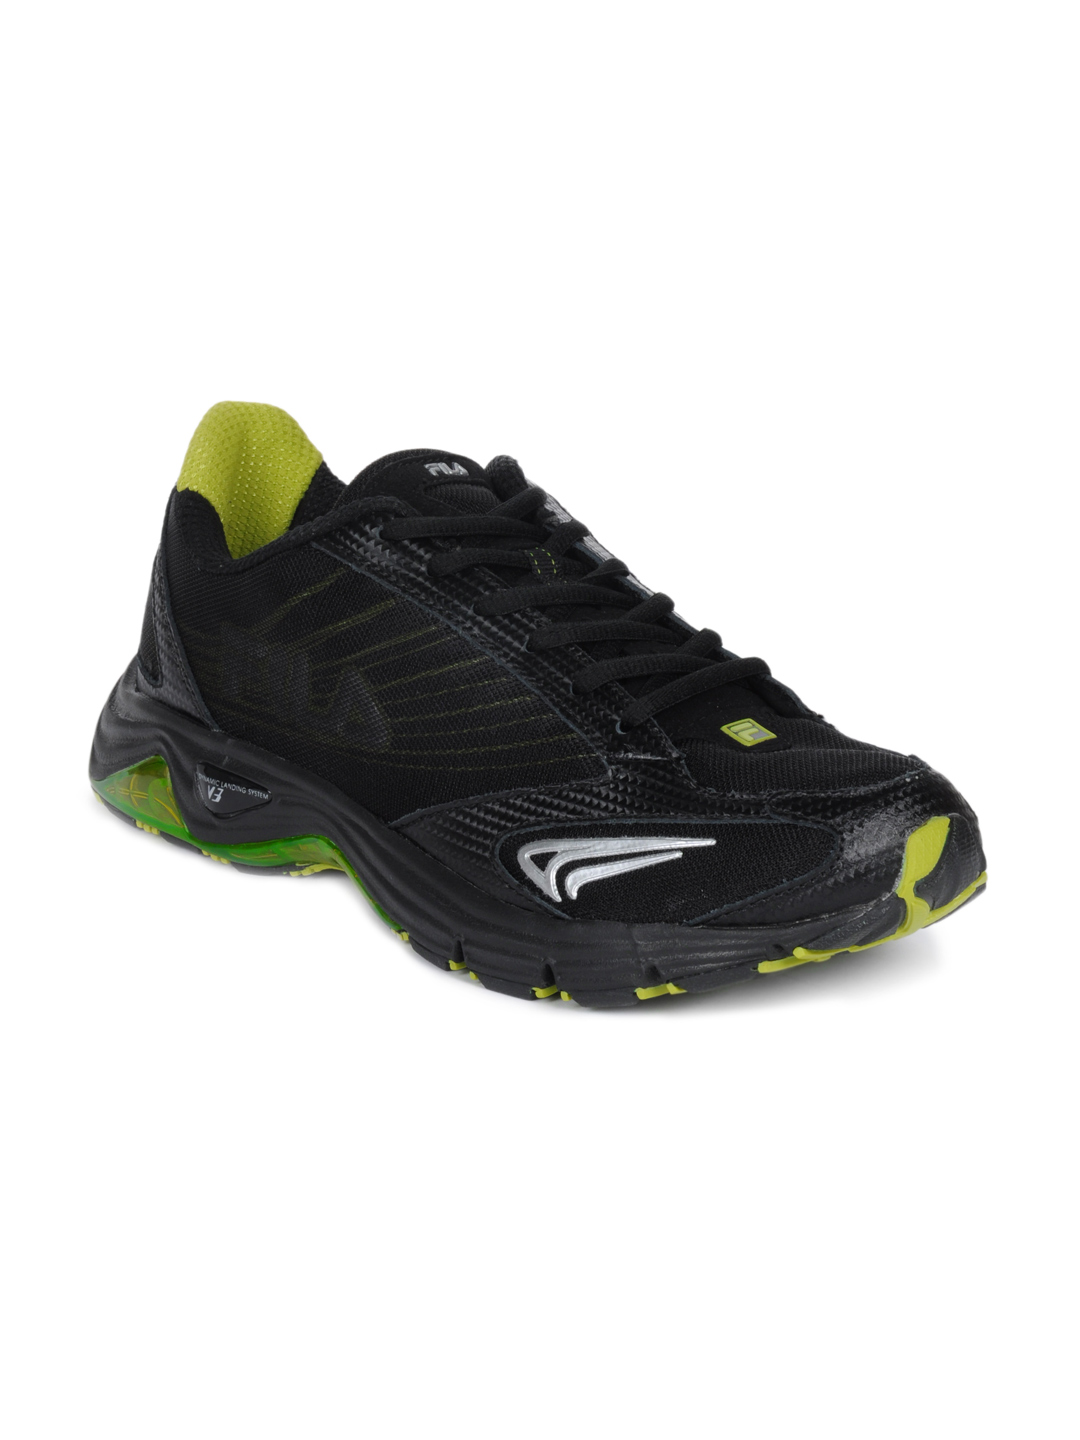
Fila Men Black Supercharger Sports Shoes
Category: Footwear / Shoes / Sports Shoes
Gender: Men
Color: Black
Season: Fall 2012
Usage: Sports